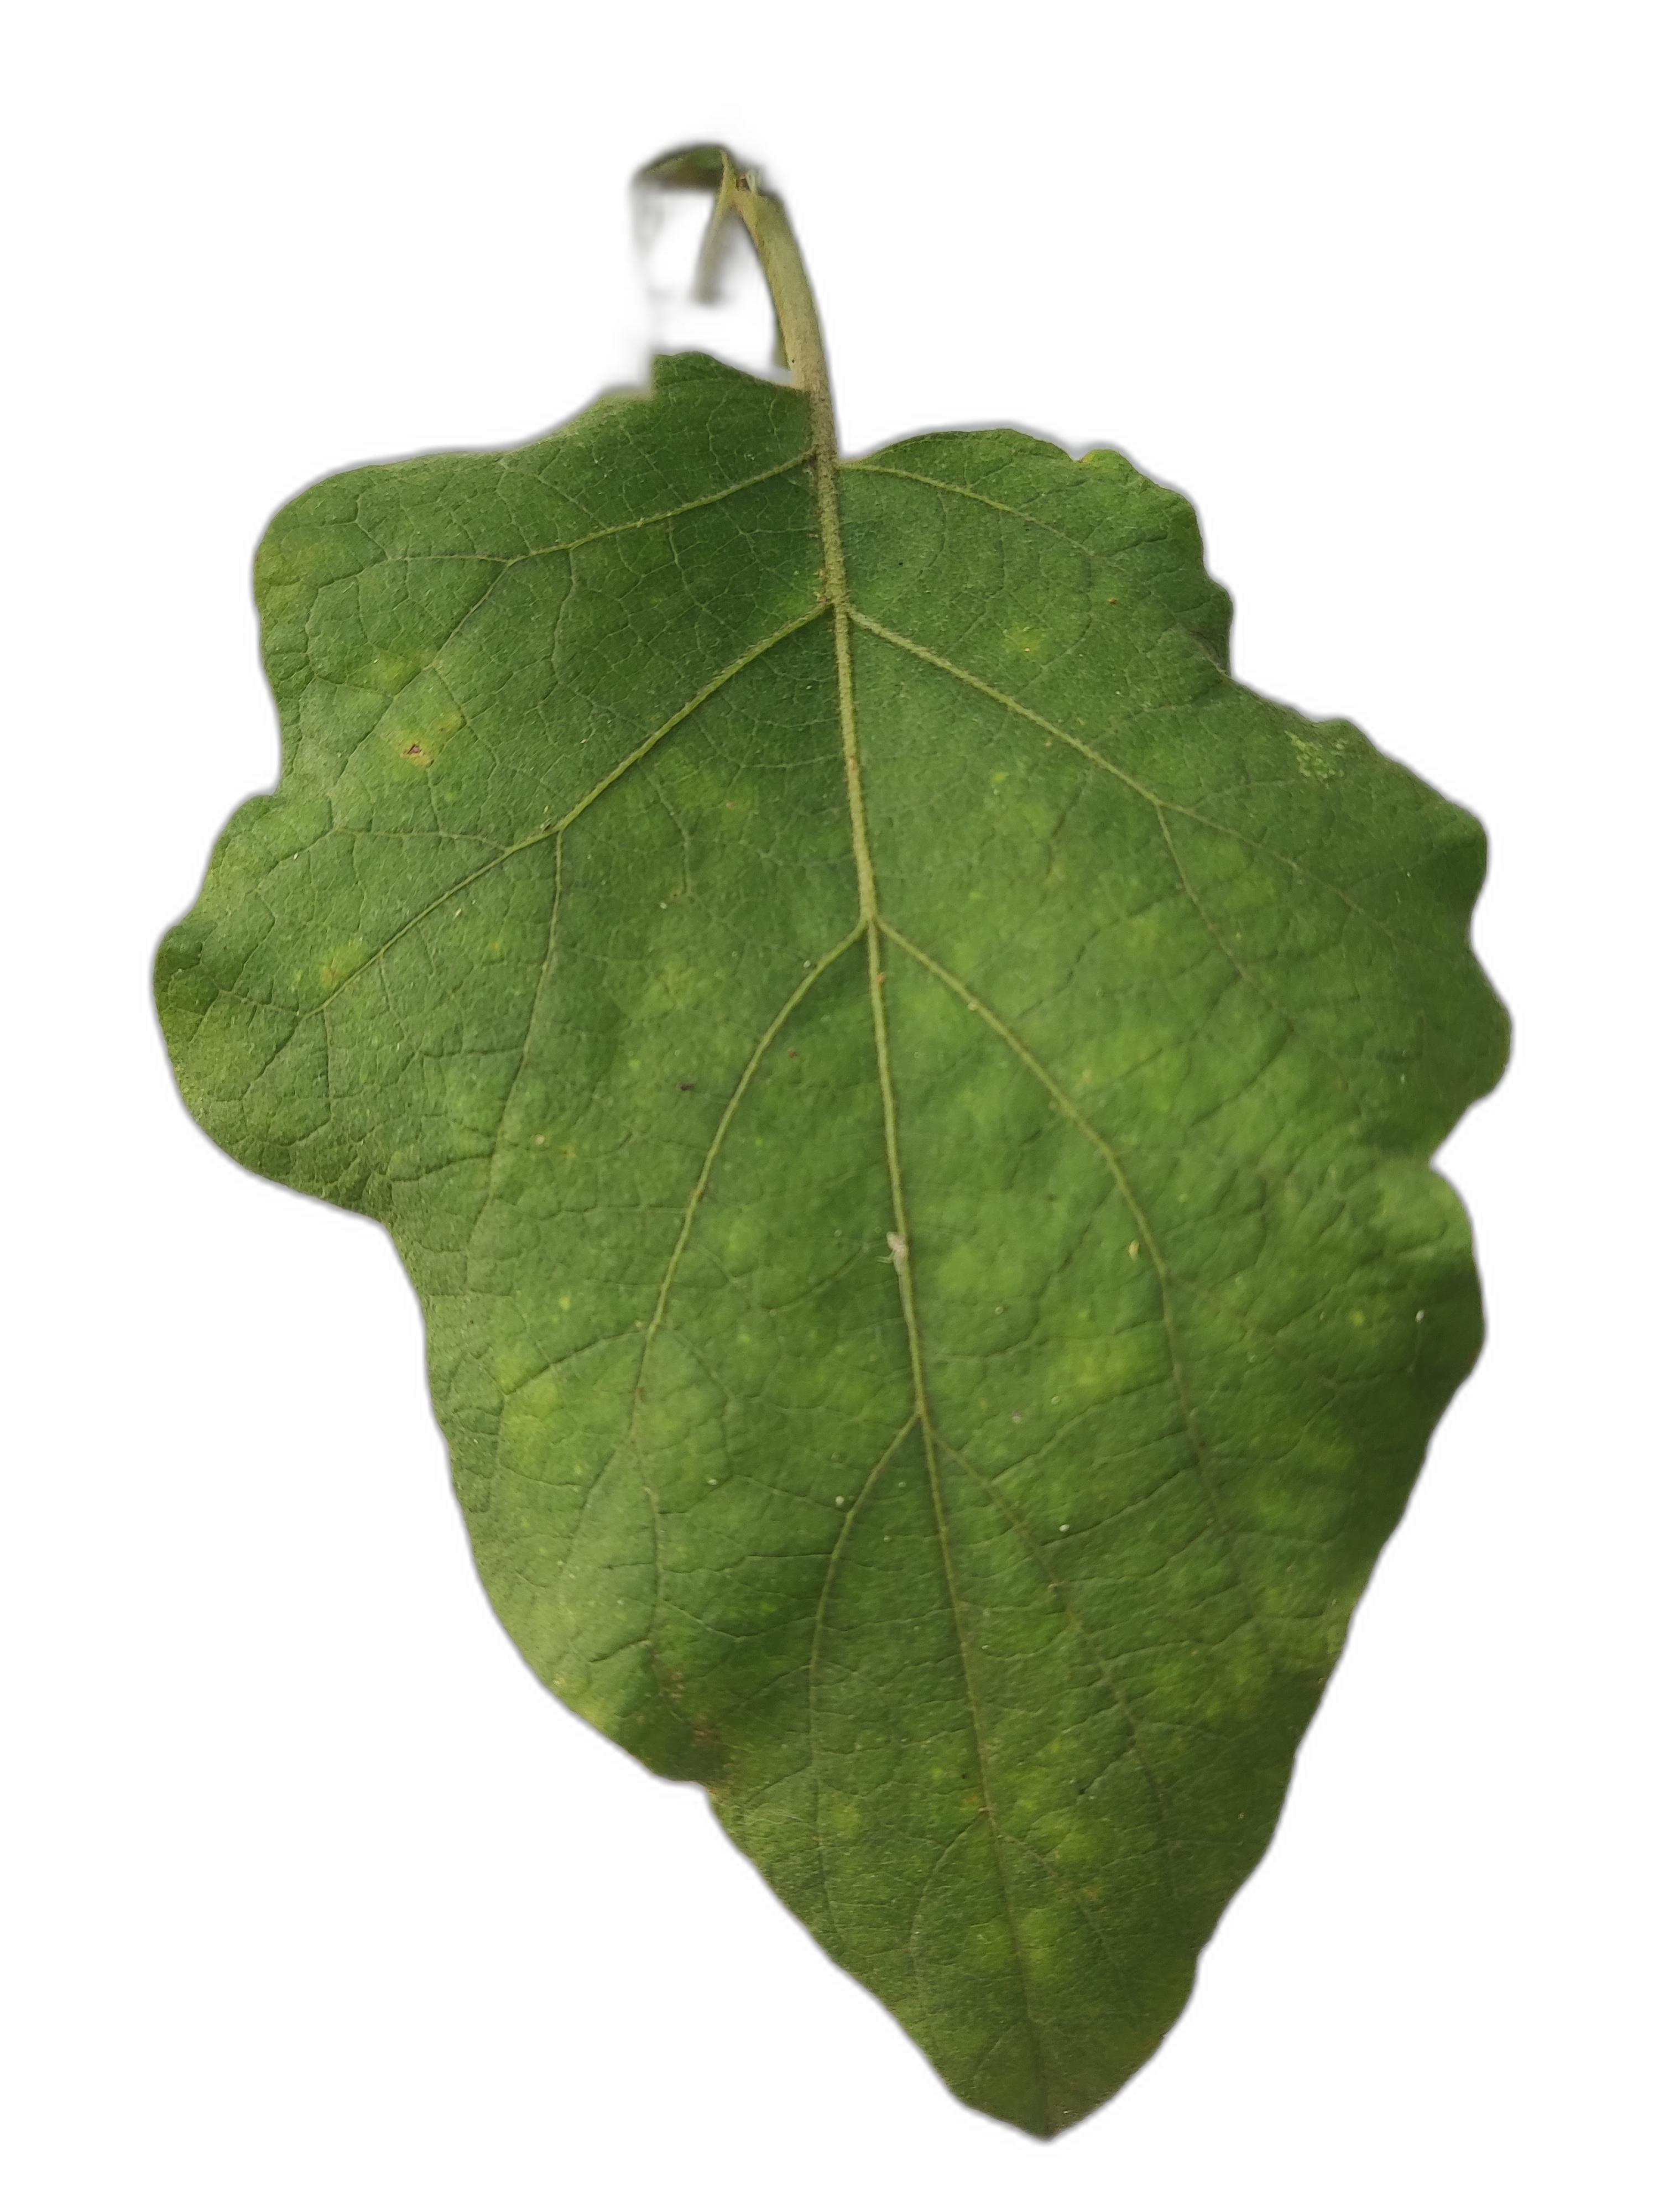
Label: Healthy Leaf